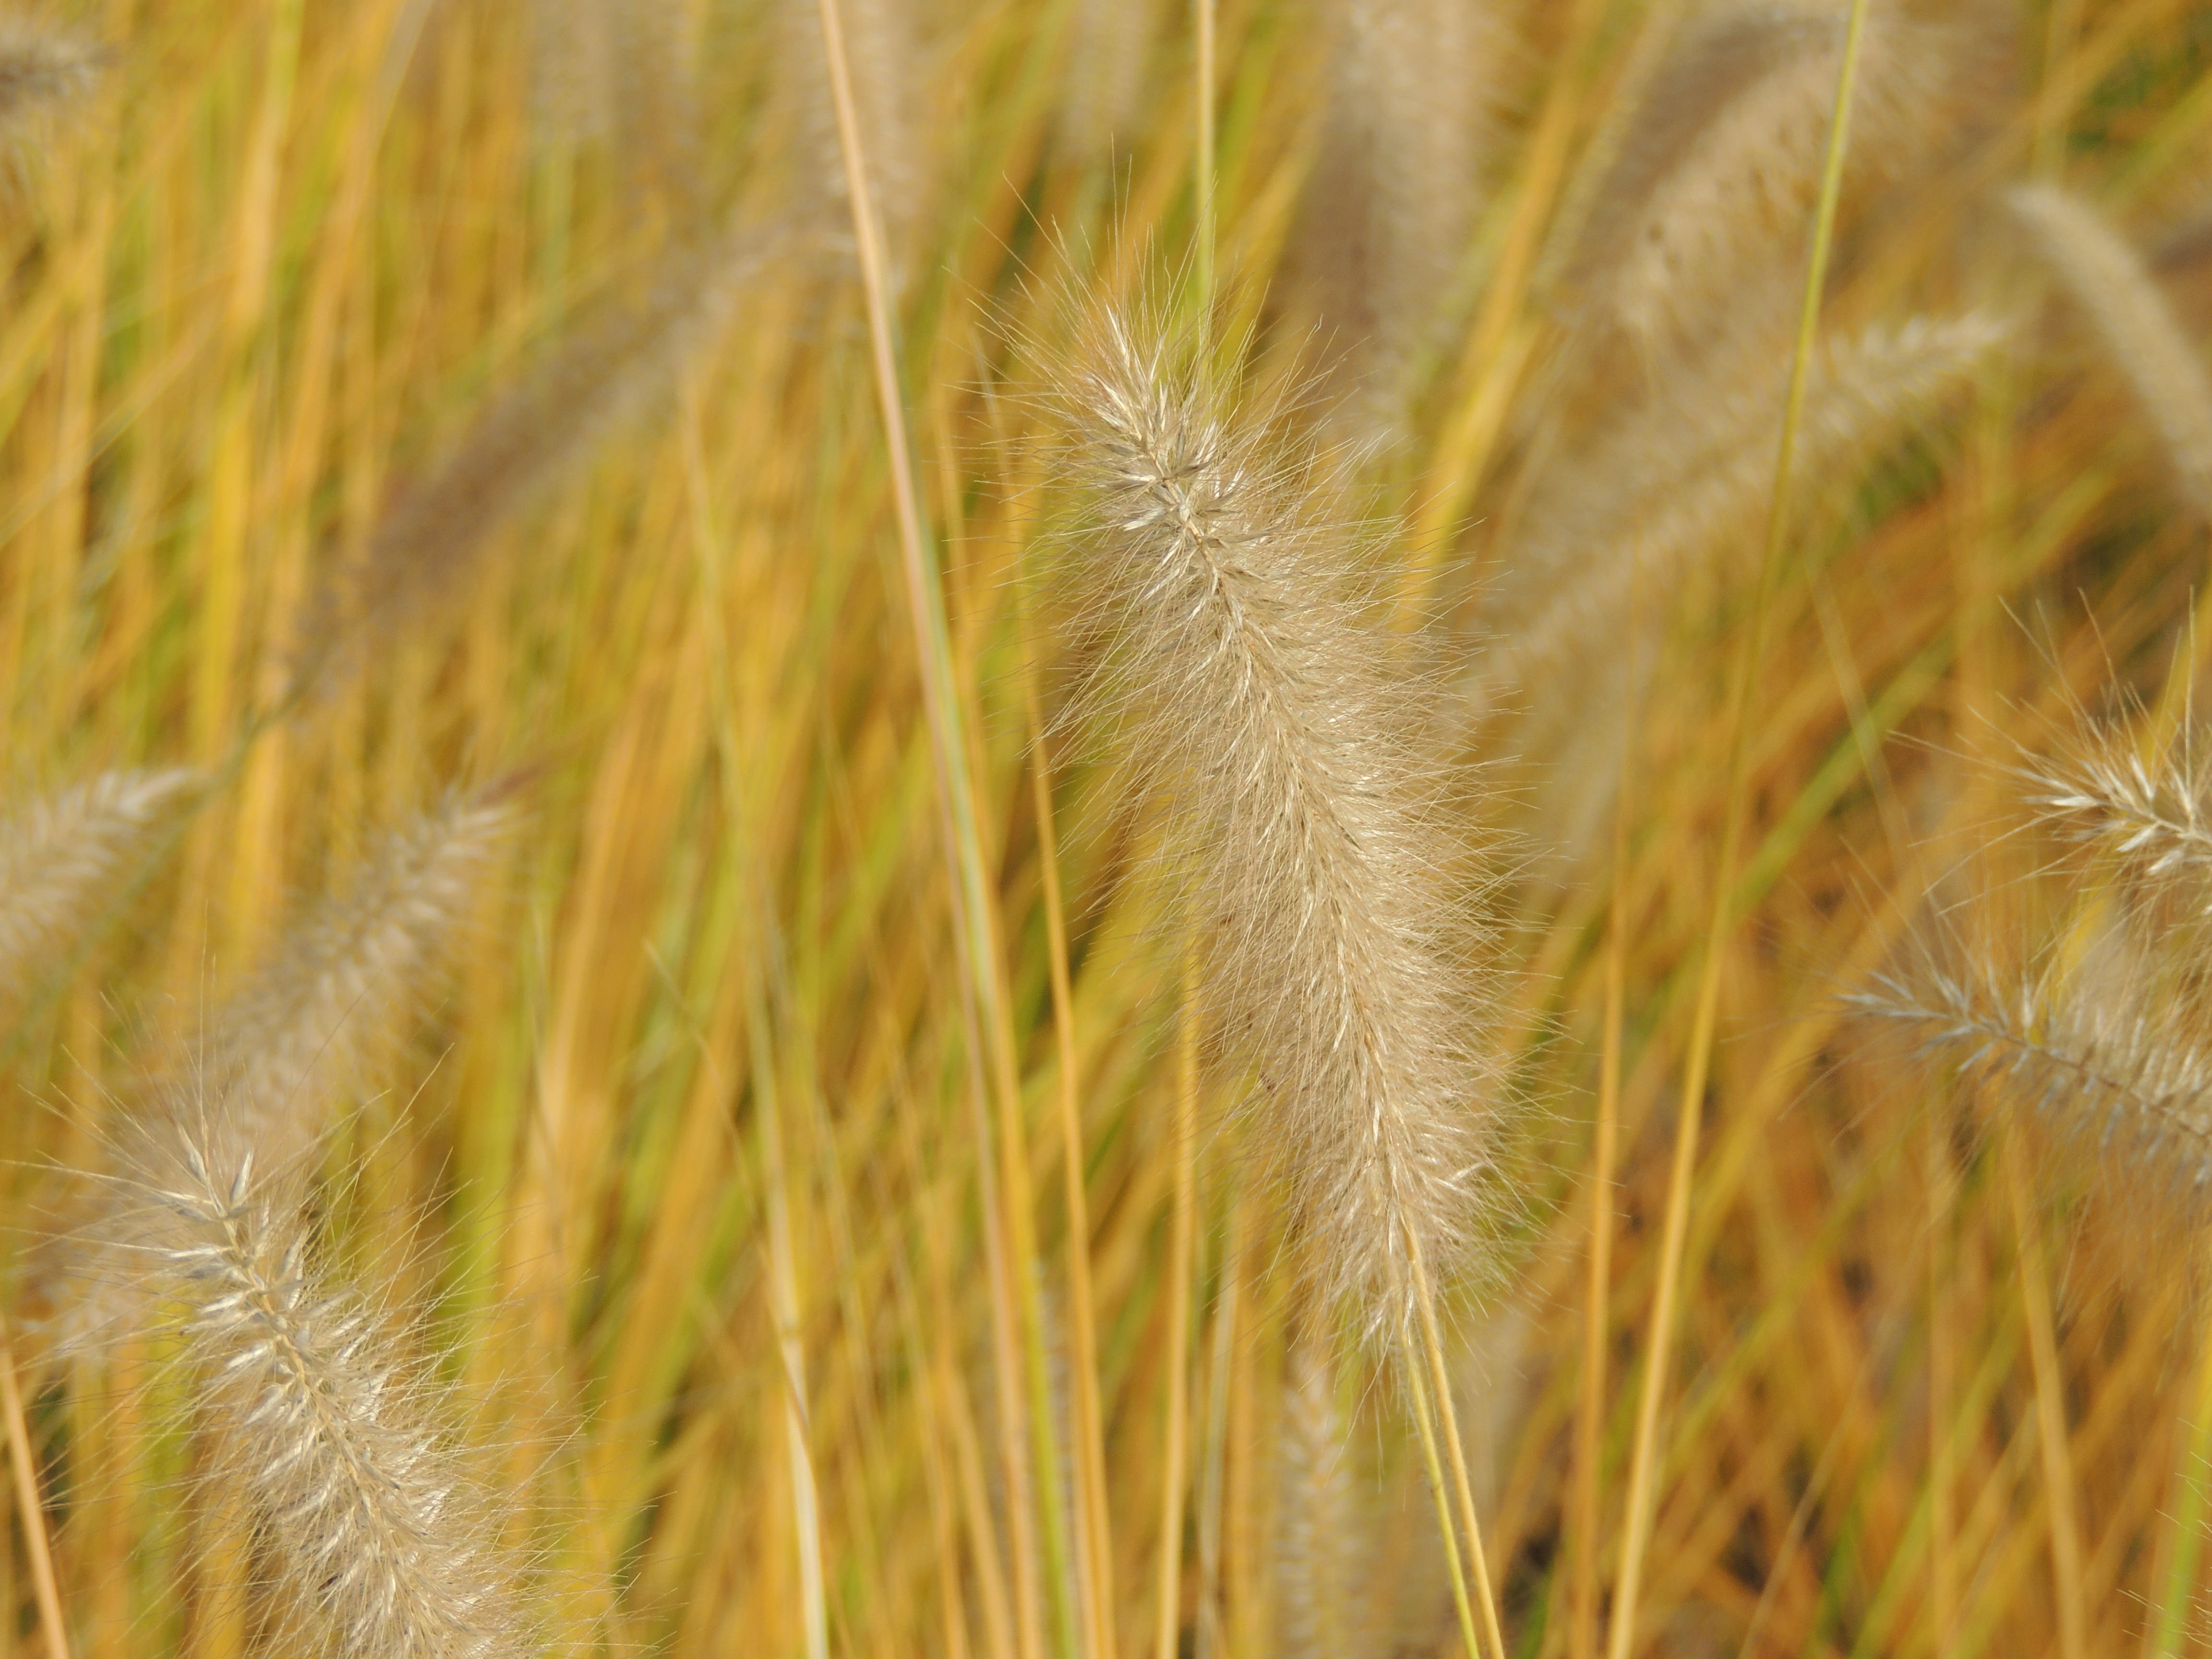
grass, plant, field, barley, wheat, prairie, flower, food, crop, autumn, agriculture, flora, cereal, close up, grassland, rye, threads, macro photography, halme, flowering plant, commodity, hordeum, grass family, plant stem, land plant, phragmites, food grain